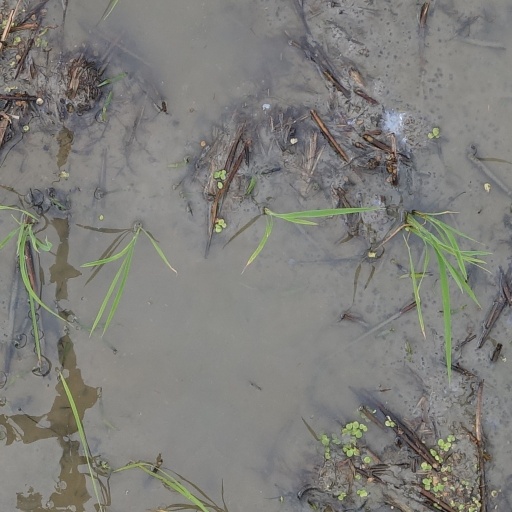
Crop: rice